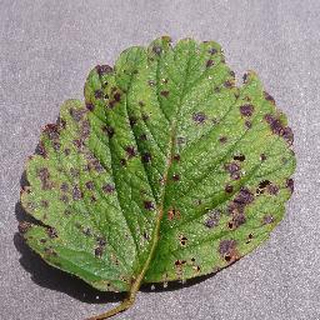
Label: strawberry_leaf_scorch